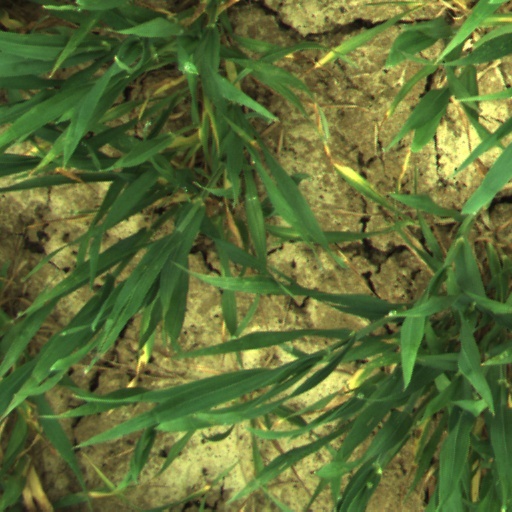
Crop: wheat